Honda RC212V

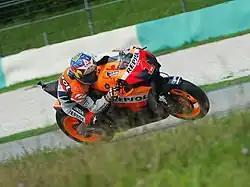
Nicky Hayden testing the RC212V

For 2008, HRC planned to use pneumatic valve springs and an all-new chassis. The mass centralization of the 2007 model was thought to have gone too far, and instead the 2008 model is more open, reducing heat and improving balance. The factory team riders are Pedrosa (through 2009) and Hayden (through 2008). Satellite team riders are Nakano, Andrea Dovizioso, Randy de Puniet and Alex de Angelis.